Rui Tavares

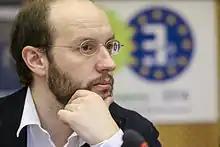
Rui Tavares, Member of the European Parliament, at a meeting of the Greens–European Free Alliance.

He was elected Member of the European Parliament in 2009 for the Left Bloc. In June 2011, Tavares became an independent within the Greens–European Free Alliance group. During his time at the European Parliament, he focused on refugee and fundamental rights issues.